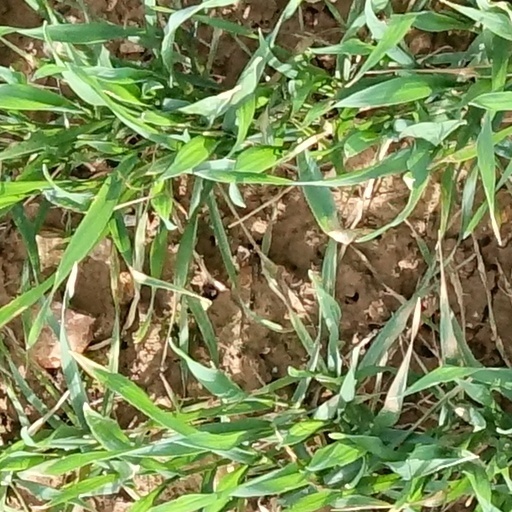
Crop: wheat